Fortriu

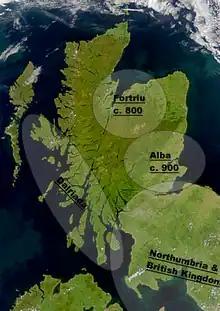
Approximate location of Fortriu

Fortriu was a Pictish kingdom recorded between the 4th and 10th centuries. It was traditionally believed to be located in and around Strathearn in central Scotland, but is more likely to have been based in the north, in the Moray and Easter Ross area. "Fortriu" is a term used by historians as it is not known what name its people used to refer to their polity. Historians also sometimes use the name synonymously with Pictland in general.